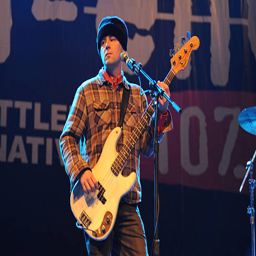
composer of the band cake performs .